United Wa State Army

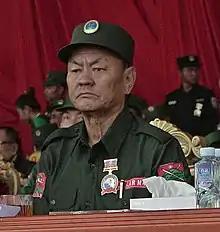
Bao Youxiang, Commander-in-Chief of UWSA

The Burma National United Party (BNUP) and, later, the United Wa State Army (UWSA) was founded and led by Chao Ngi Lai, also spelt as Zhao Nyi-lai. After his stroke in 1995, Bao Youxiang, the military commander of the UWSA, took over leadership, while Chao remained the General-Secretary of the United Wa State Party (UWSP) until he died at the age of 70 in 2009. Ai Xiaoxue, as the founder of the Wa National Council (WNC), was also instrumental in the merger establishing the UWSA with the BNUP. He formed the WNC with Maha Hsang Wiang Ngeun, his brother-in-law, in 1984. His group was the nucleus of UWSA's 171 Military Region near the Thai border. He died at the age of 78 in Mandalay on 29 October 2011. Today, Bao Youxiang remains the Commander-in-Chief, running the UWSA with his brothers Bao Youyi and Bao Youliang. Youyi, who became the deputy-general secretary of the UWSP in 2005, holds an important position in the army. Youliang manages the headquarters of the northern Wa hills in Möng Mao